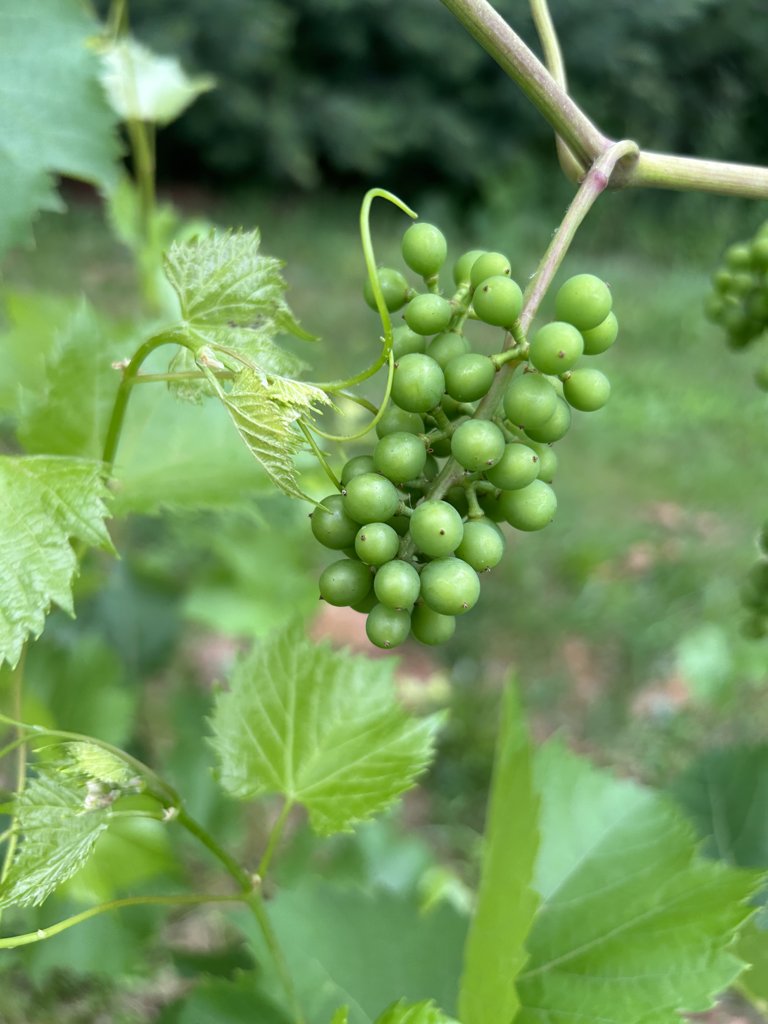
Berries visible: 55
Grape clusters: 2